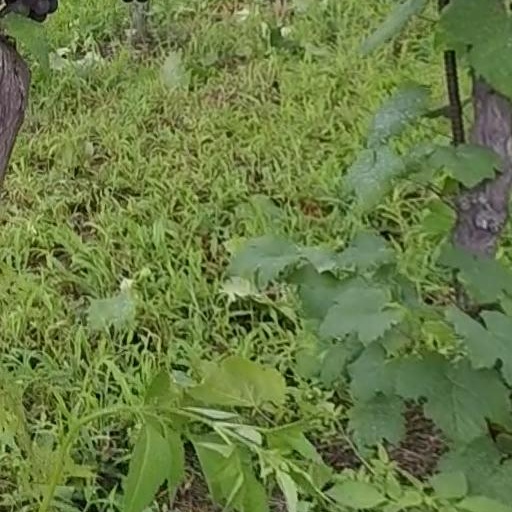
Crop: grape